2018 AFL Women's Grand Final

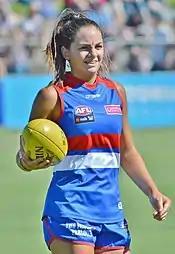
Monique Conti was voted best on ground

Conway had another opportunity a few minutes later, but chose to attempt a snap shot herself rather than send the ball to Wuetschner, who was alone in the goal square, and missed everything. Conway's goal was the only one kicked by either side in the first half. The Western Bulldogs seemed unable to get past key Brisbane defender Kate Lutkins. Kaitlyn Ashmore also had an opportunity from 15 metres out just before the half time siren, but also missed everything.